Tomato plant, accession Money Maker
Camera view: tilt-top (135 deg); turntable rotation: 120 degrees
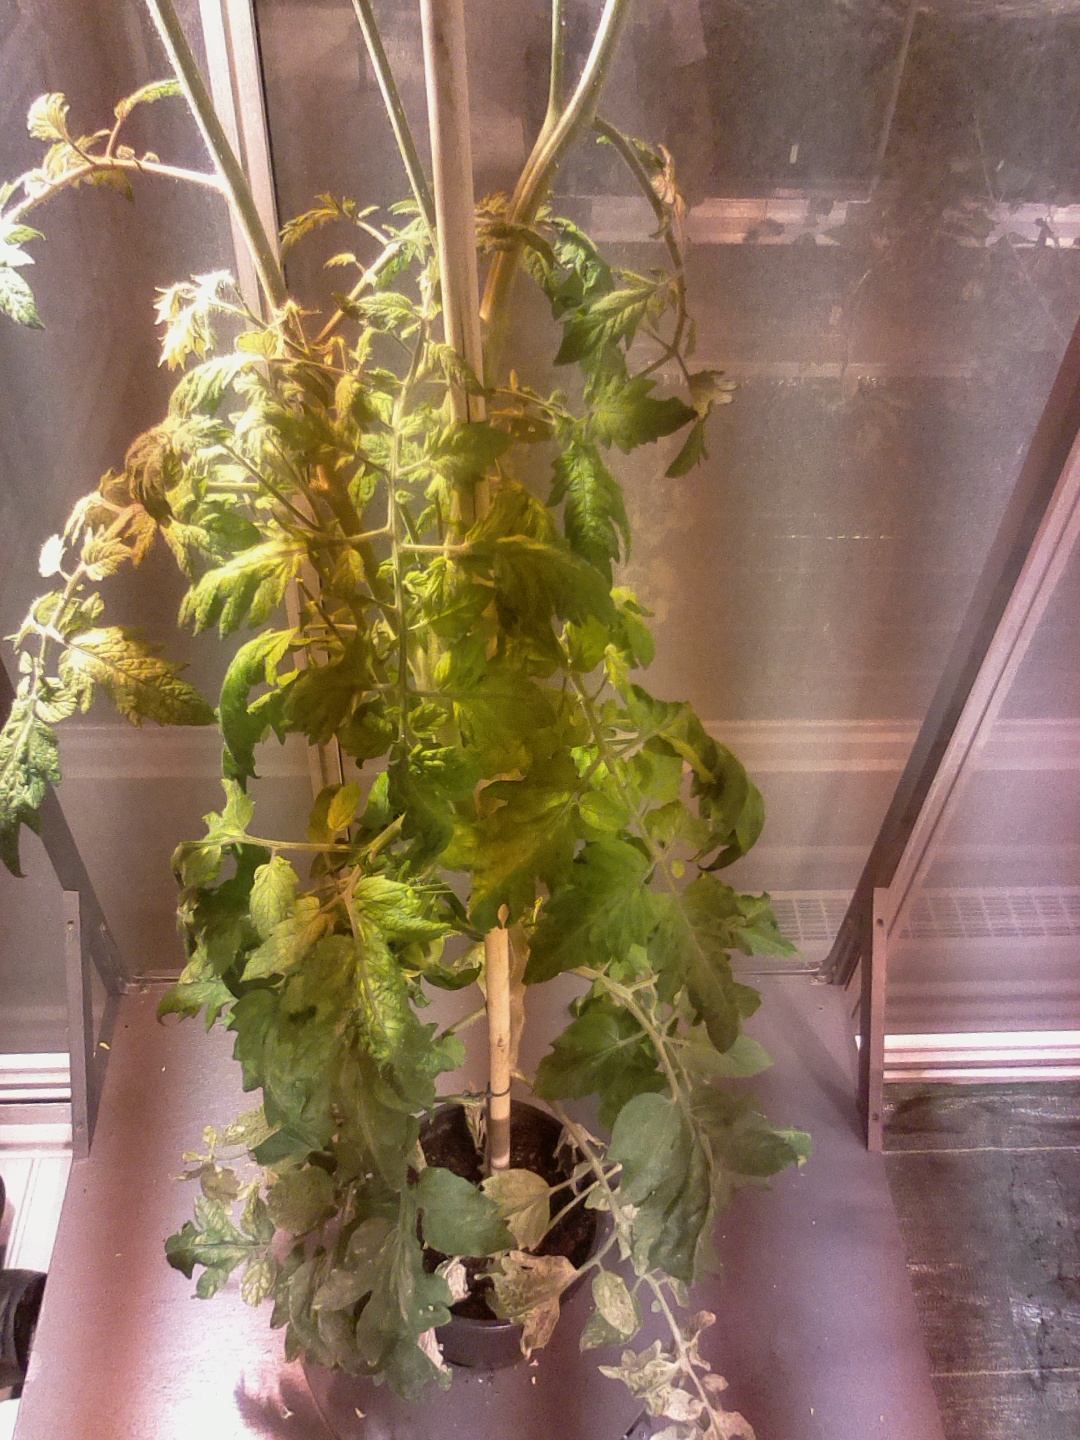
BBCH growth stage 72: 20%-30% of final fruit size